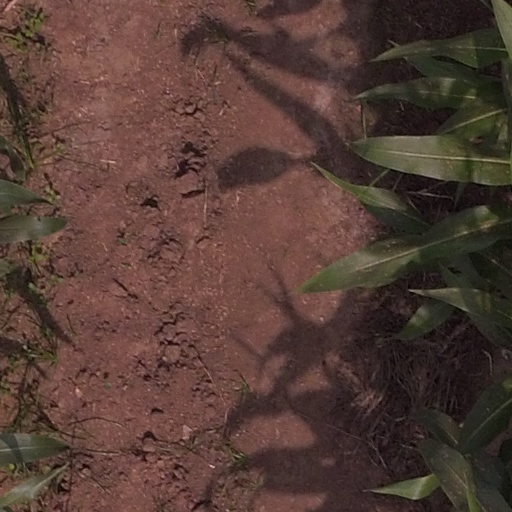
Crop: maize; corn